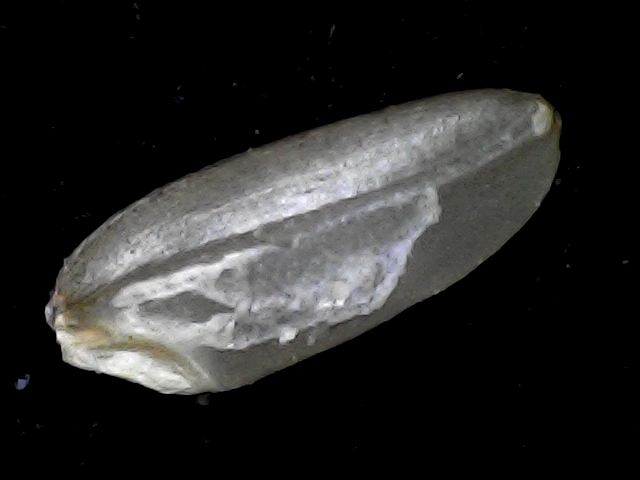
Rice variety: BD72